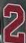
Number: 2